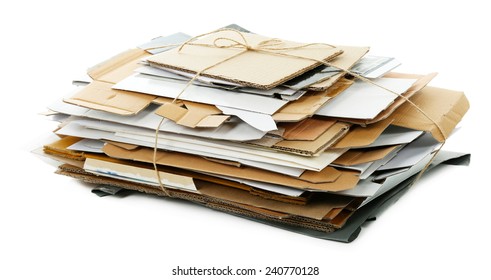
Label: cardboard